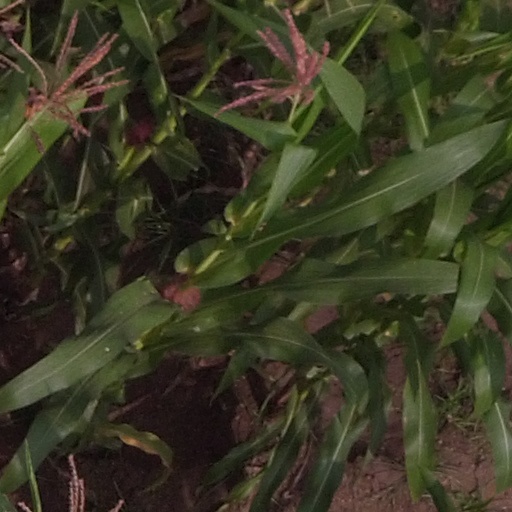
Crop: maize; corn